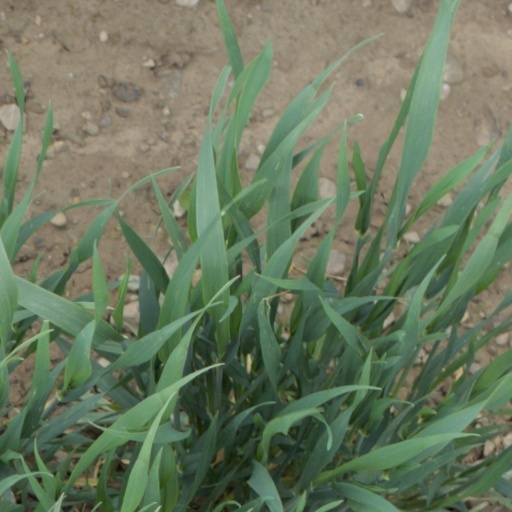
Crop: wheat